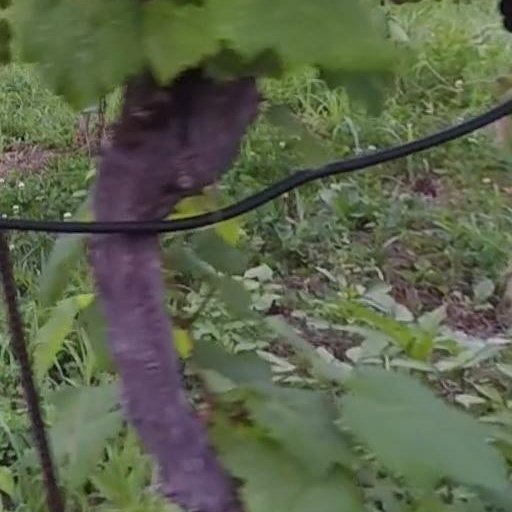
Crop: grape